Kata, Estonia

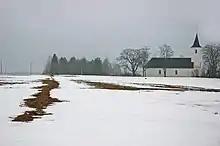
Tuhala church in Kata

Kata is a village in Kose Parish, Harju County in northern Estonia.